Gristhorpe

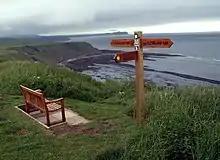
The Cleveland Way long-distance footpath passes near Gristhorpe; a view from the clifftops by the path

The remains of Gristhorpe Man, now on display in the Rotunda Museum, Scarborough, were found buried in a tree trunk in Gristhorpe in the 19th century.